Sanguinaccio dolce

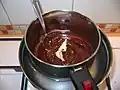
Preparation of

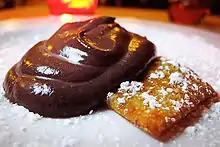

The dessert appears in the TV series "Hannibal" as a favourite of Hannibal Lecter.